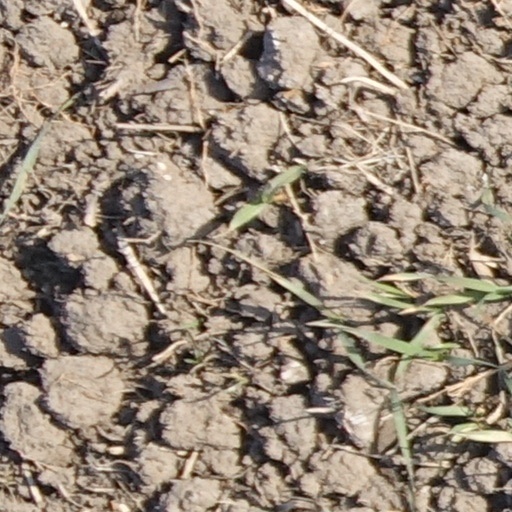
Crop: wheat